Oceanic Victor

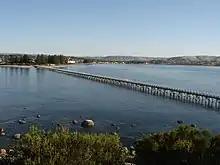
View of Victor Harbor from Granite Island

Oceanic Victor is an Australian privately owned company which runs marine tourism facilities on and adjacent to Granite Island, Encounter Bay, South Australia. The company's main attraction is a floating at-sea aquarium containing Southern blue fin tuna and other marine species. The facility is located within a Habitat Protection Zone of the Encounter Marine Park and opened to the public on 2 September 2017. Since 2019 it has been open intermittently while work has been undertaken on the causeway to Granite Island and owing to COVID19 restrictions in 2020. As of 2021, the attraction is in Port Lincoln where it is undergoing maintenance. It is expected to reopen in 2022 once work on the causeway is complete.